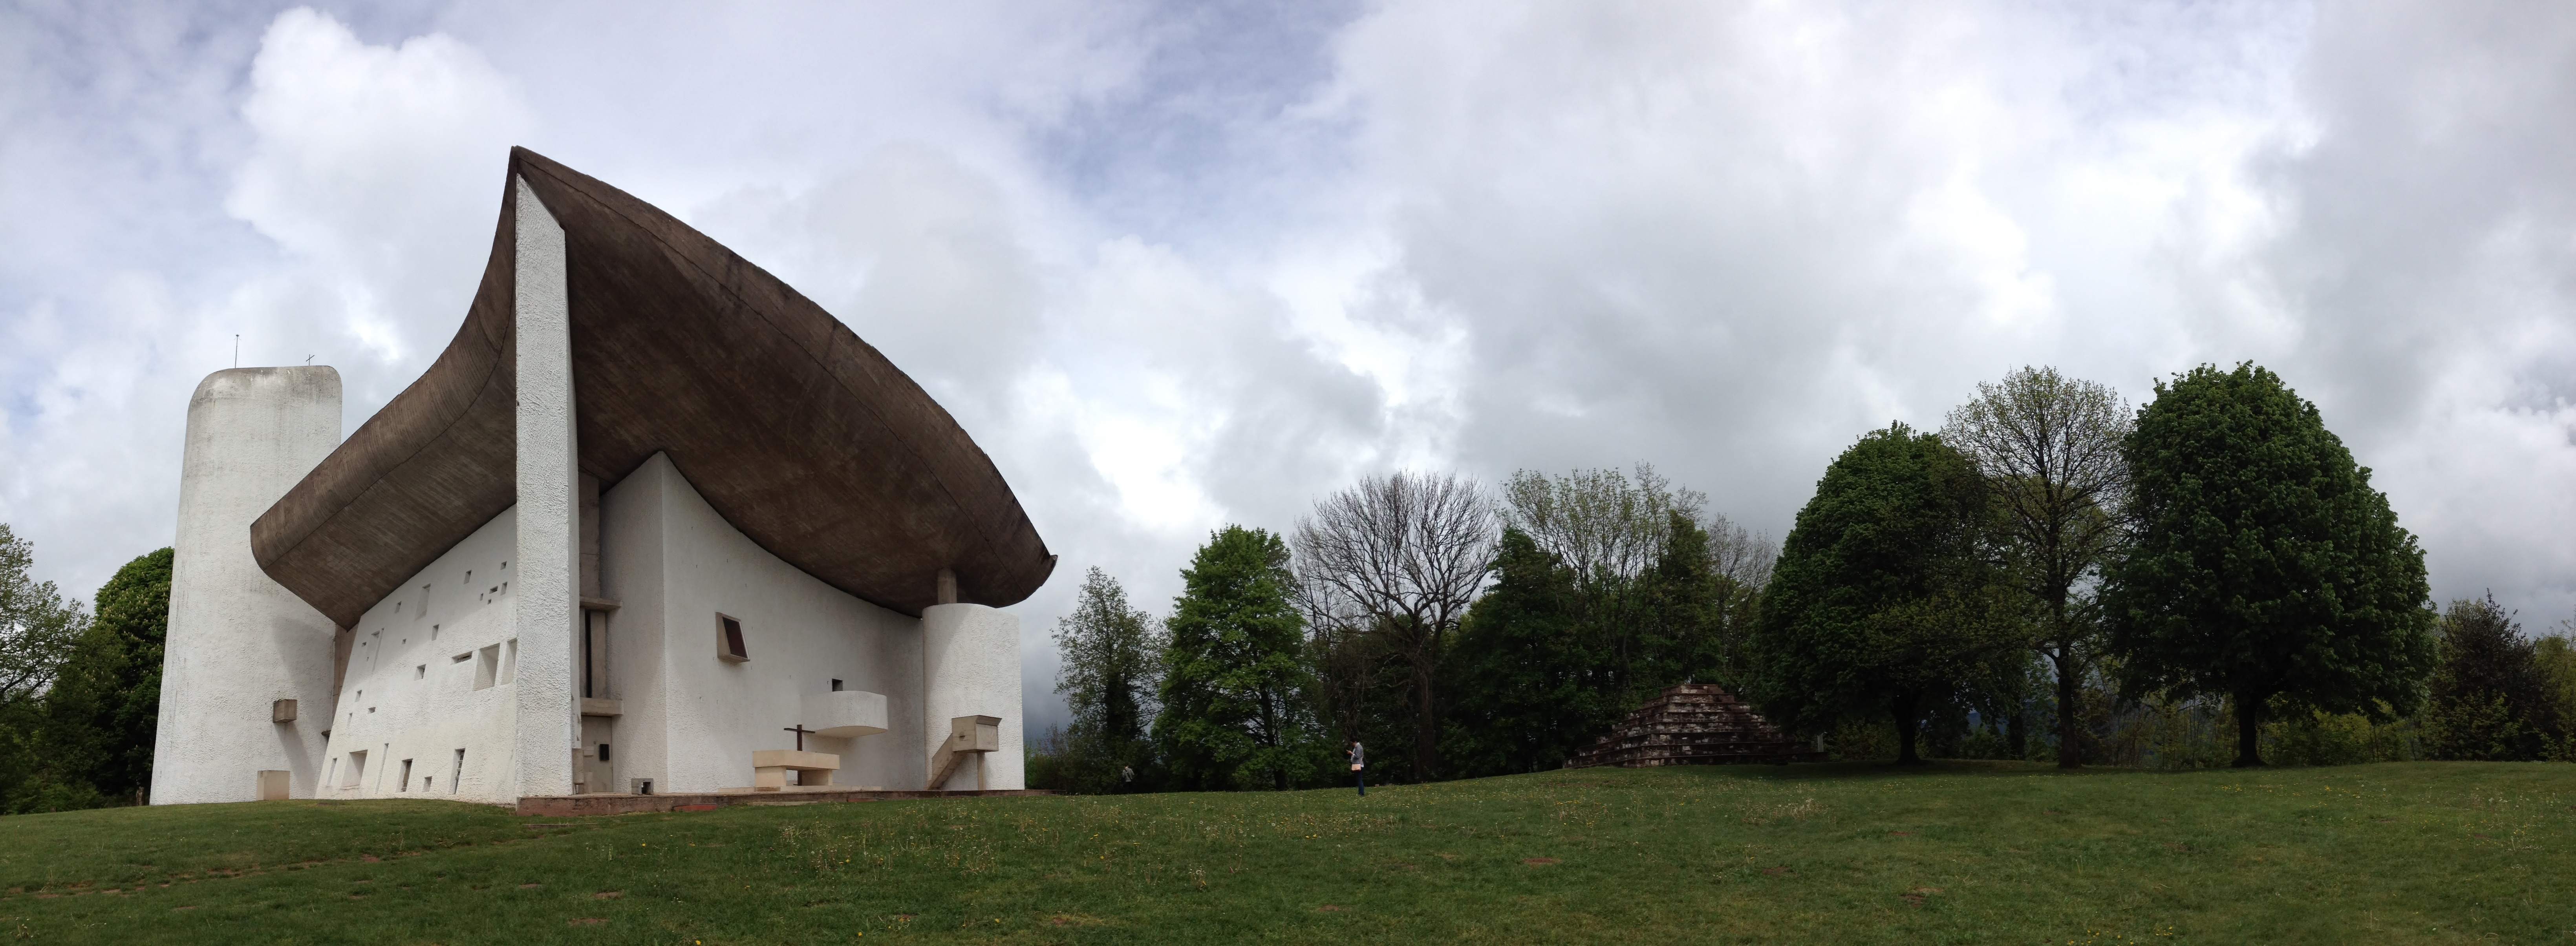
architecture, concrete, rural area, le corbusier, ronchamp